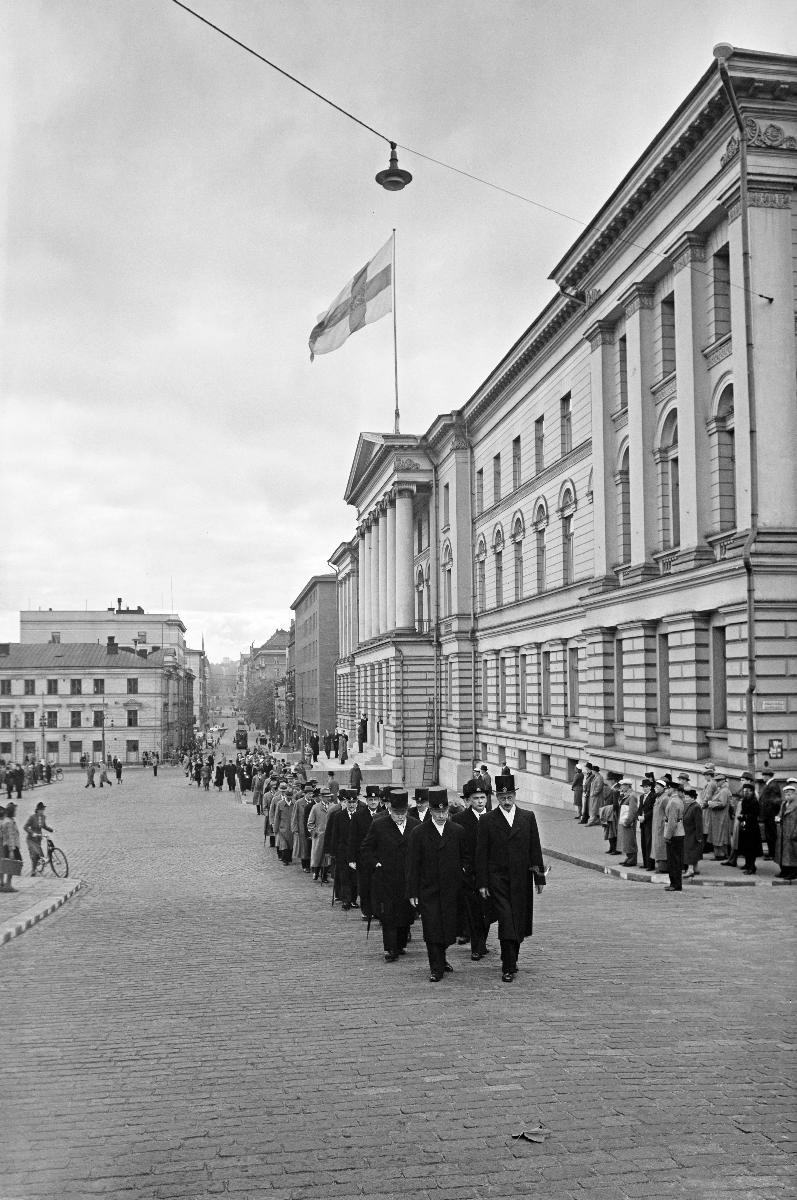
Helsingin yliopiston 300-vuotisjuhlat
Helsingfors universitets 300-årsjubileum; Tricentennial Celebrations of the University
sisällön kuvaus: Helsingin yliopiston 300-vuotisjuhlat Helsingissä 4.9.1940. content description: Helsinki University tricentennial celebrations in Helsinki 4.9.1940. innehållsbeskrivning: Helsingfors universitets 300-årsjubileum i Helsingfors 4.9.1940.
Kuvaaja: Sundström, Hugo, kuvaaja
Vuosi: 1940
Paikka: Suomi, Uusimaa, Helsinki
Aiheet: Linkola, Kaarlo; Suolahti, Eino; HBL; yliopistot; vuosijuhlat; universities; högskolor; universitet; jubileer; fester; jubileums; festivities; celebrations